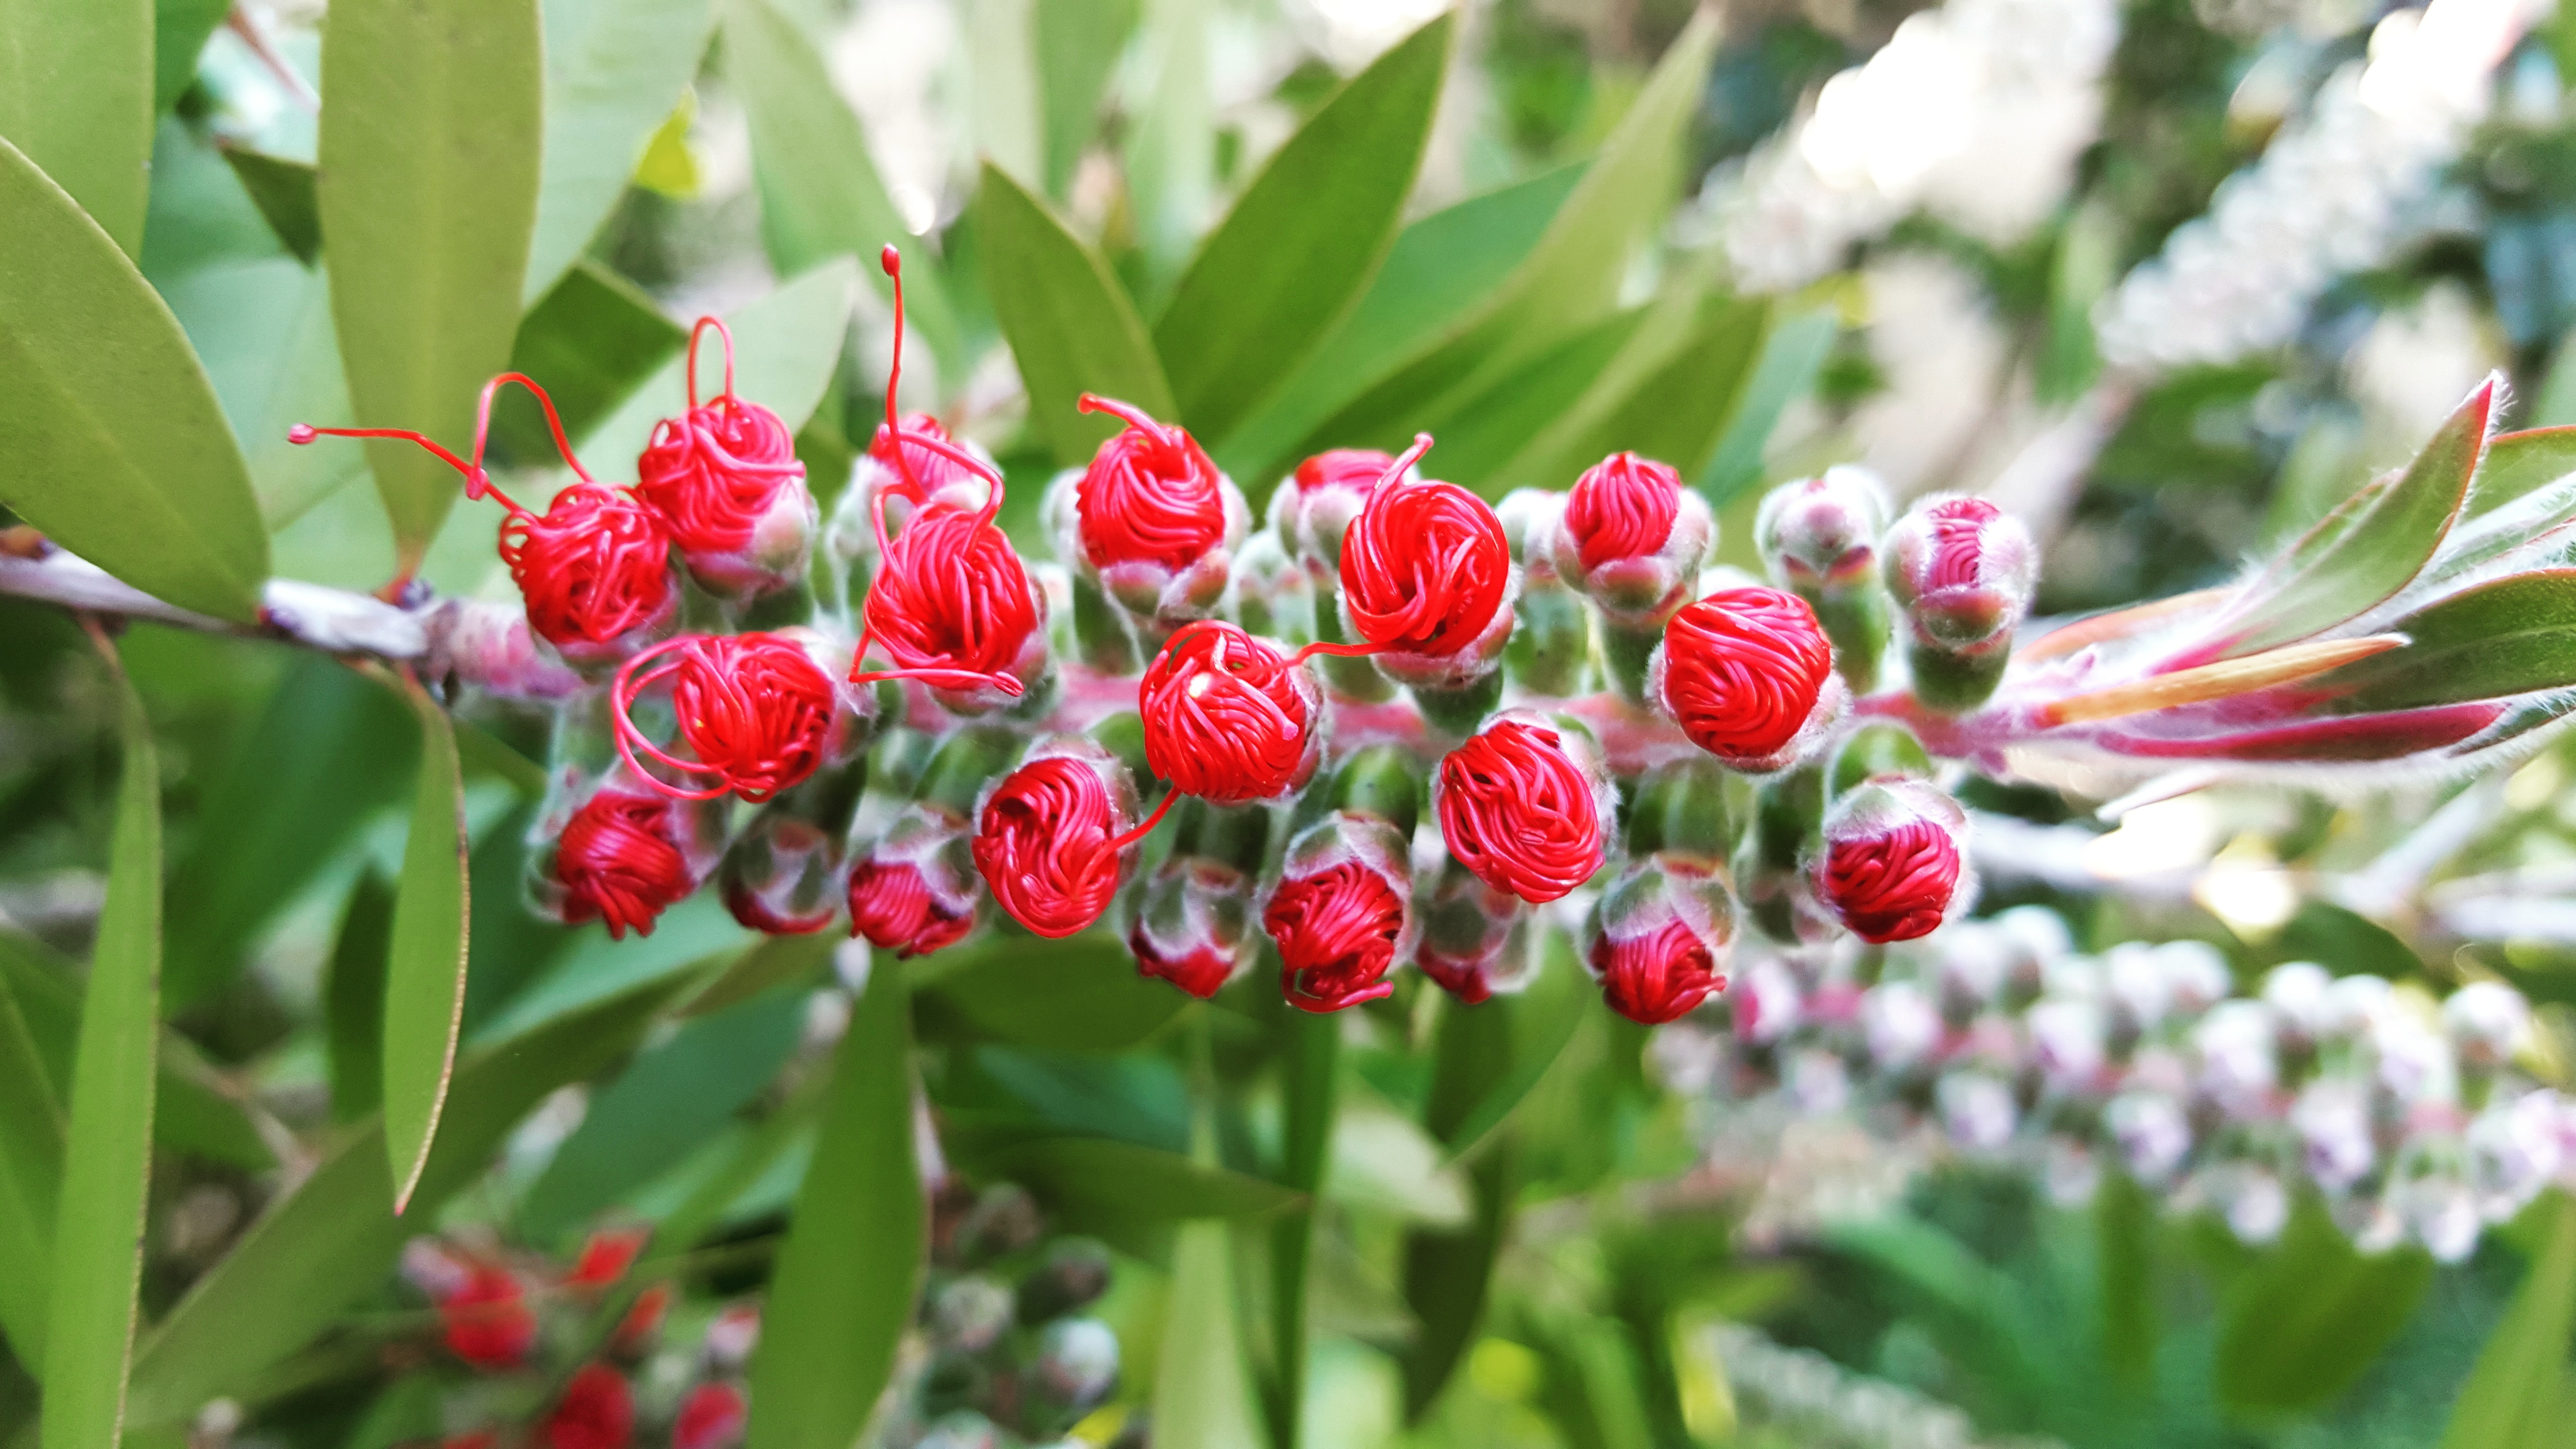
blossom, plant, fruit, berry, flower, food, spring, produce, evergreen, botany, flora, shrub, naturaleza, springtime, spring flowers, flowering plant, woody plant, land plant